William Grubb Farm

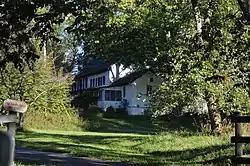
Driveway view

The William Grubb Farm, also known as Conway and Brook Manor, is located near Charles Town, West Virginia. Built c. 1763 by William Grubb Jr., the house is a "stone-ender," with stone masonry at the gable ends of the house and log construction on the long sides, now covered with clapboards. The complex includes the house, a well course (1920), a corn crib (c. 1850), a barn (c. 1850), and a Quaker burial ground (c. 1759 and onwards).